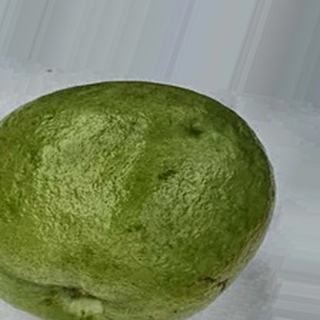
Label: healthy_guava